Bandung Techno Park

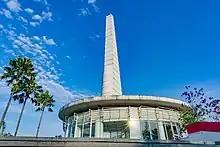
Bandung Techno Park was inaugurated on January 19, 2010, by the Minister of Industry, MS Hidayat.

In 2007, the Telkom Institute of Technology (now Telkom University) established a Technical Implementation Unit of Communication and Information Technology (Indonesian: "Unit Pelaksana Teknis Teknologi Informasi Komunikasi") to develop startups in the field of technology. The activities of this unit are supported by the Ministry of Industry and the Office of West Java Industry and Trade Service.